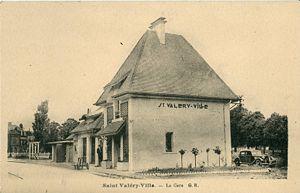
Le réseau des Chemins de fer départementaux de la Somme, concédé à la Société générale des chemins de fer économiques était un réseau départemental de voies ferrées d'intérêt local à voie métrique, qui compta jusqu'à 329 km de lignes, organisées en trois groupes géographiques :
La gare de Saint-Valery-Ville est une gare ferroviaire française du réseau de chemin de fer touristique du Chemin de fer de la baie de Somme, située sur le territoire de la commune de Saint-Valery-sur-Somme, dans le département de la Somme, en région Hauts-de-France. Deux autres gares du CFBS sont installées sur la commune : Saint-Valery-Port et Saint-Valery-Canal.
Saint-Valery-sur-Somme est une commune française située dans le département de la Somme et dans la région des Hauts-de-France.